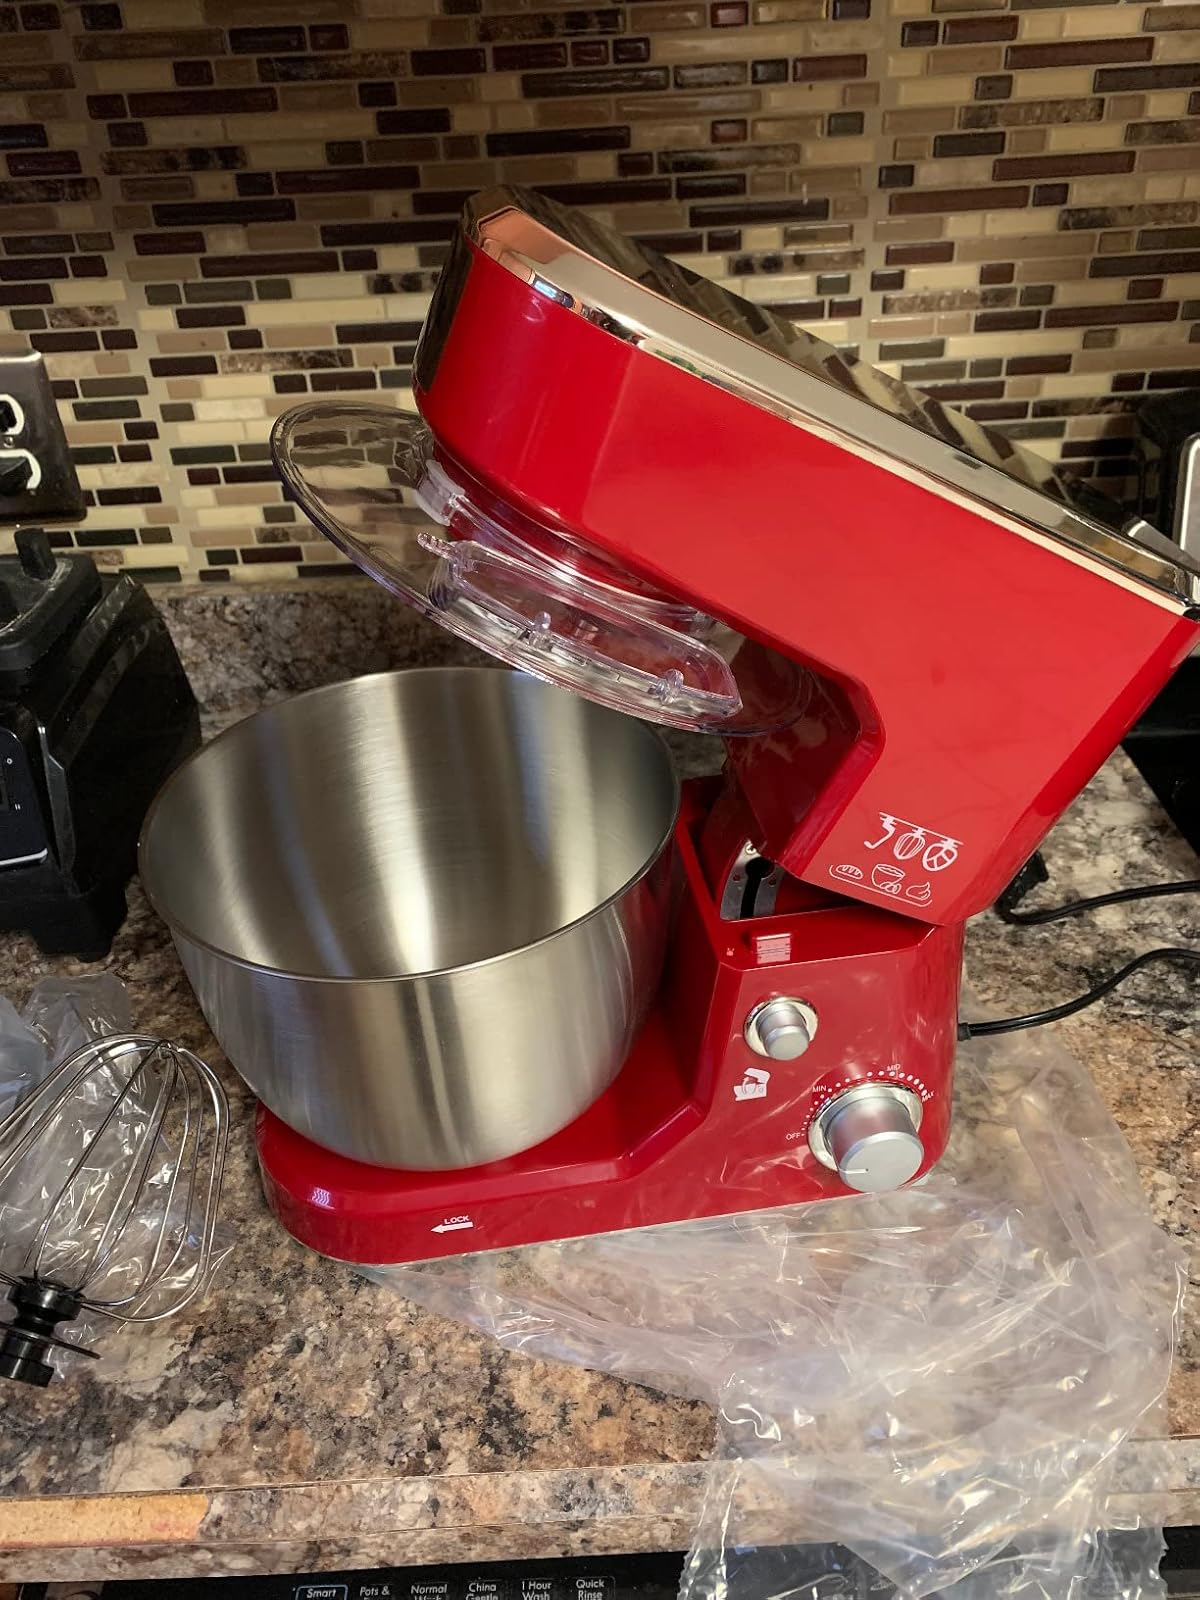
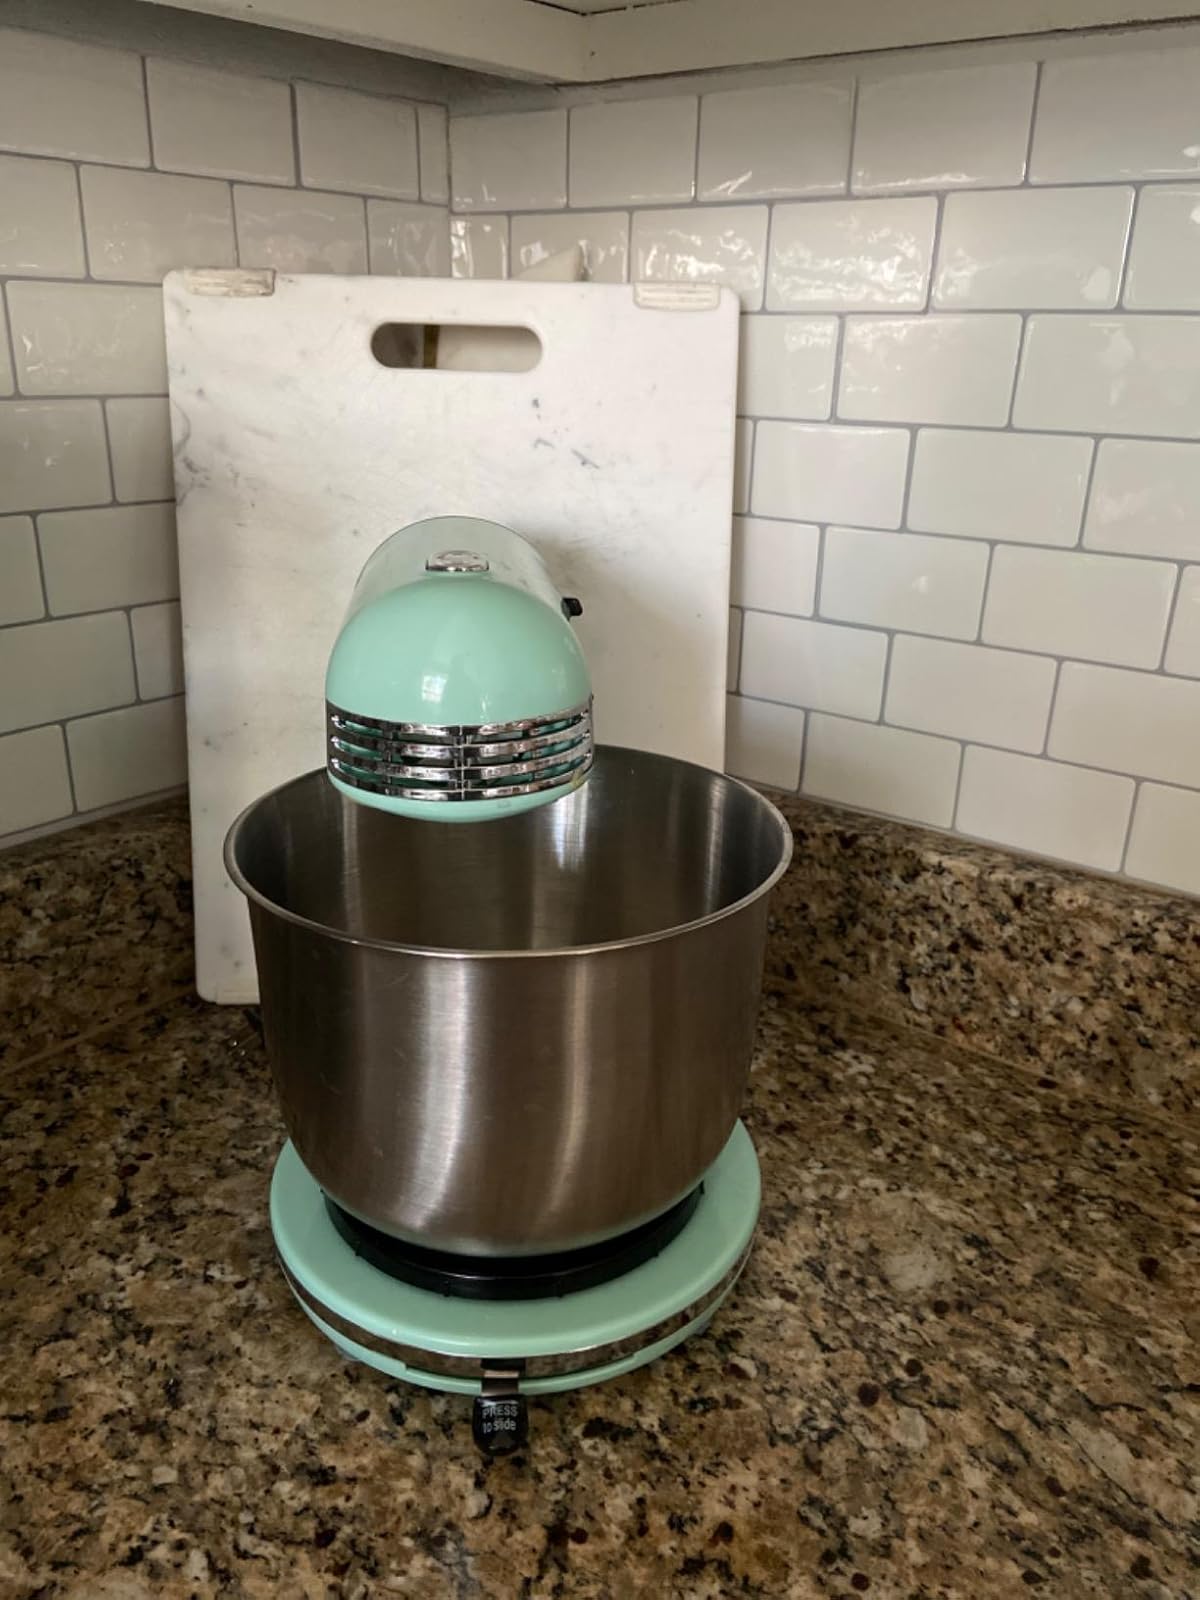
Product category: items_mixer
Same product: no